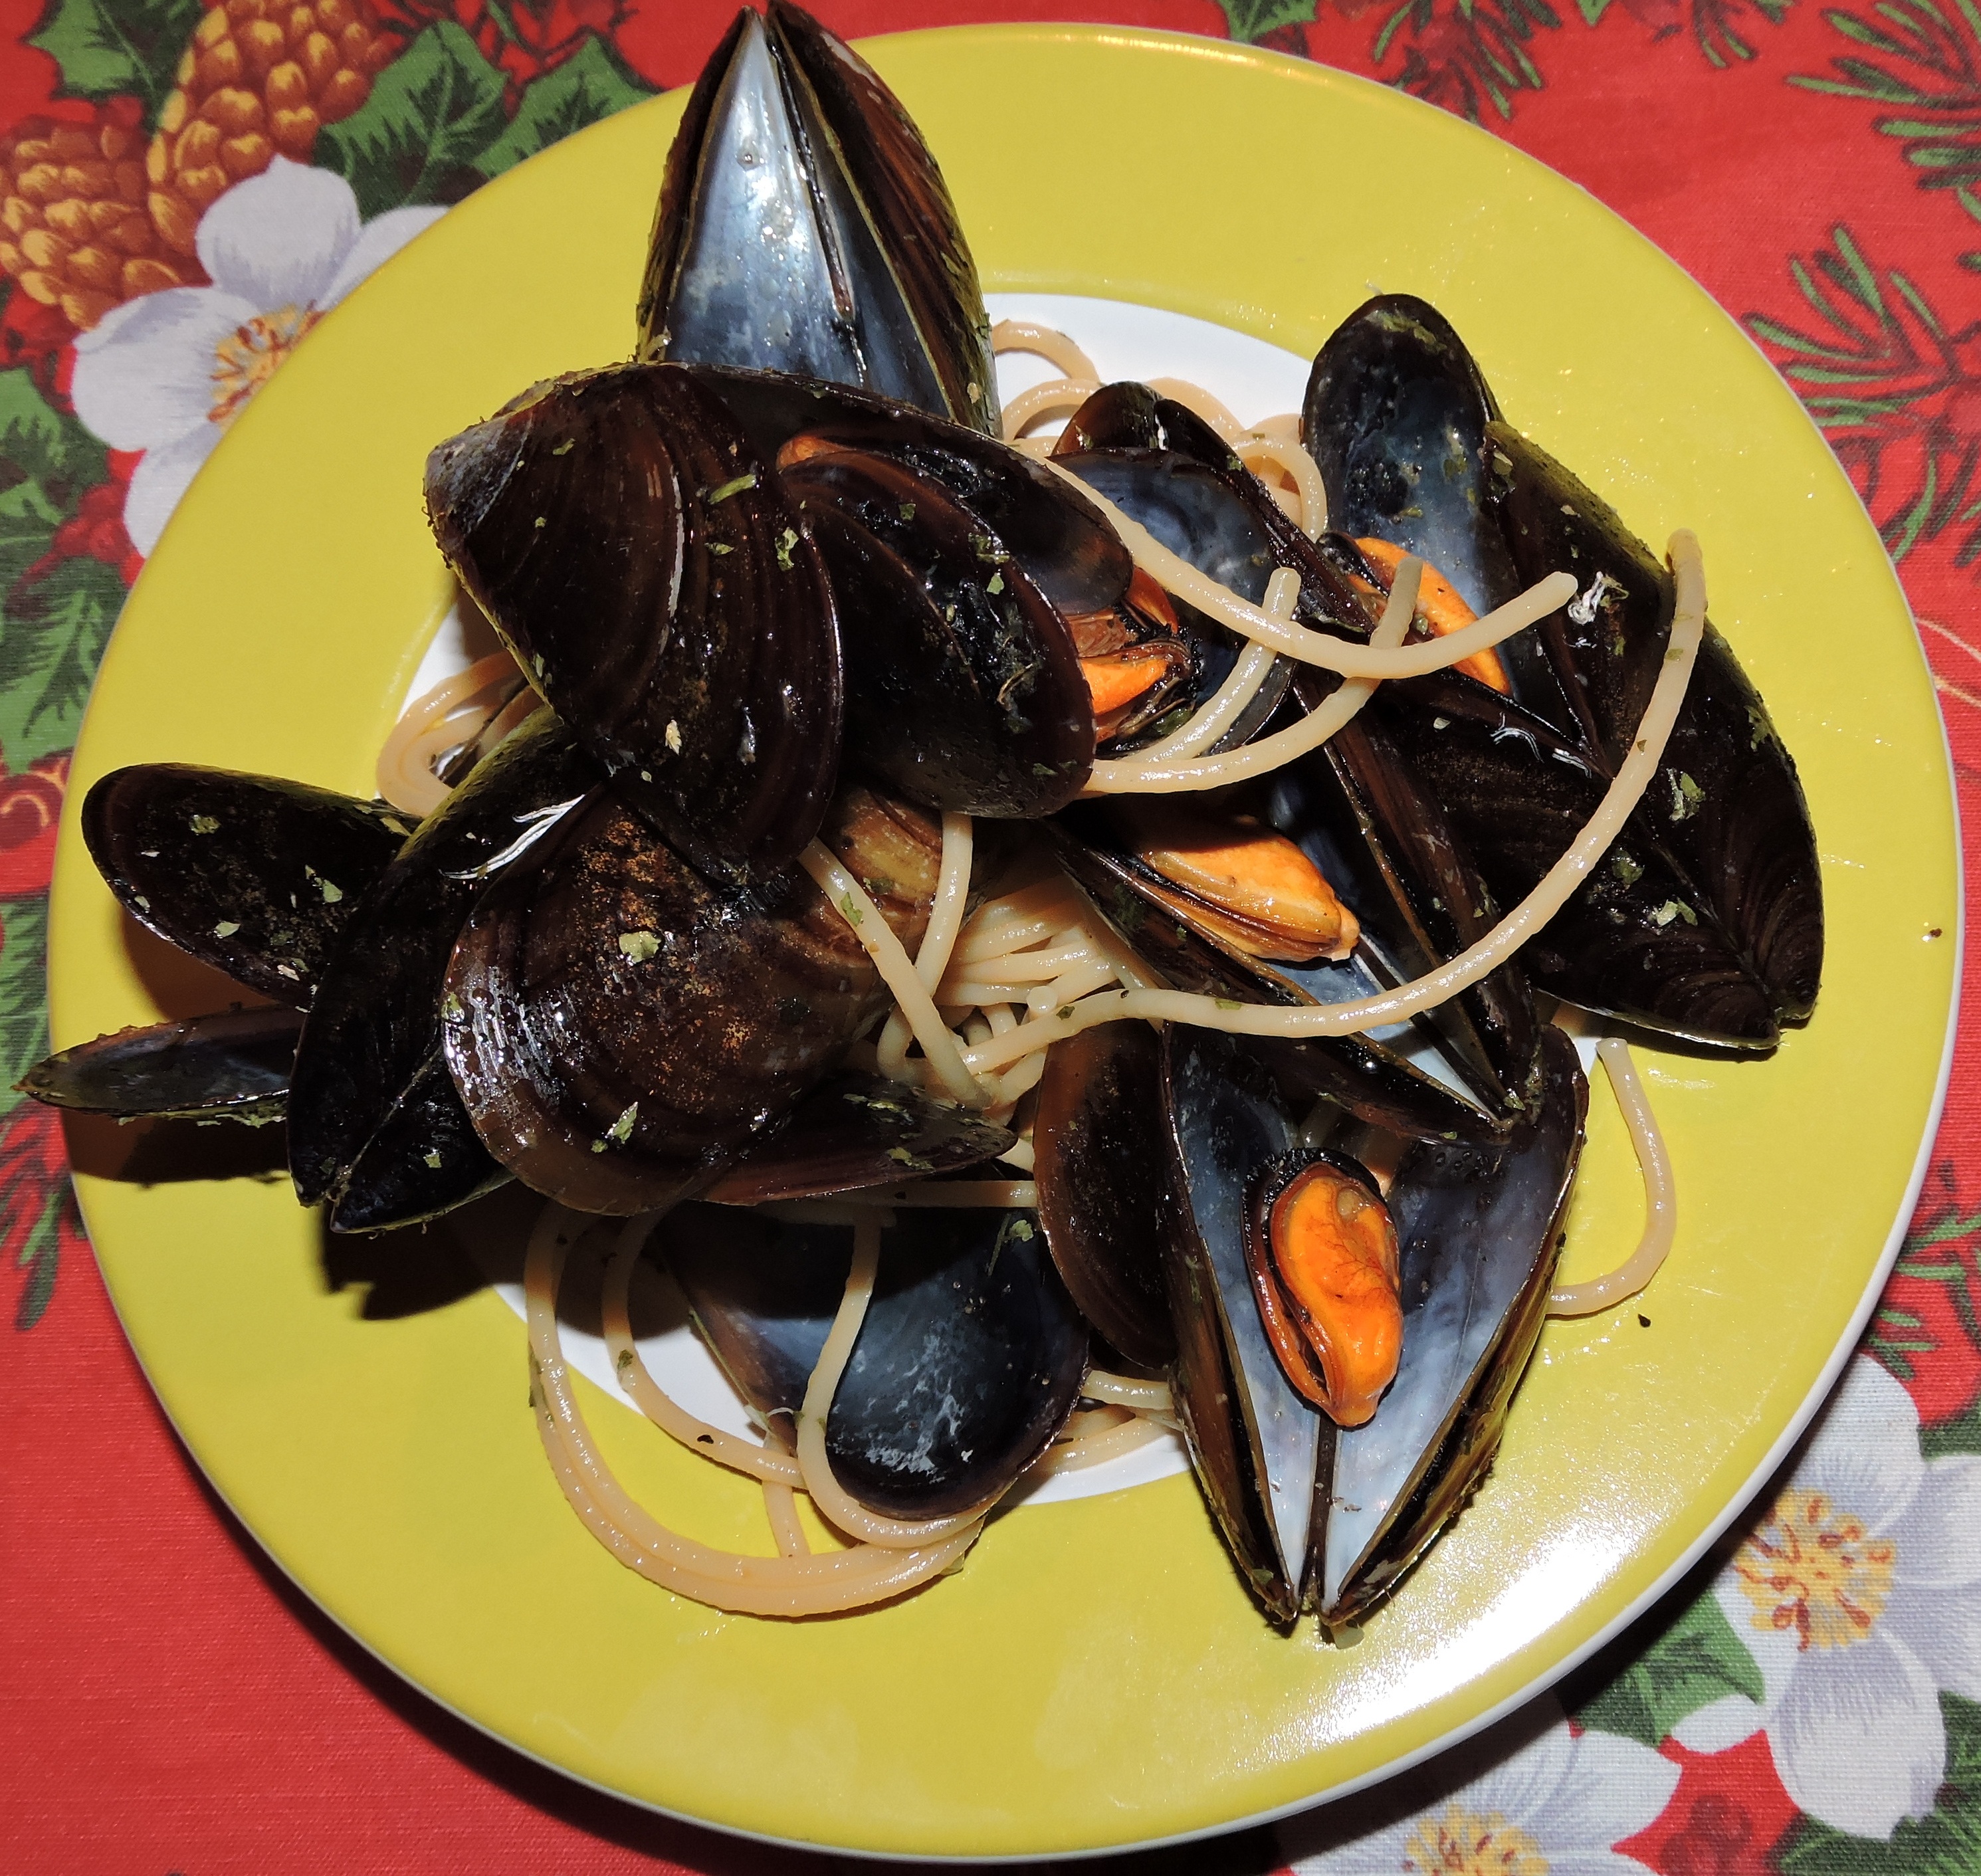
dish, meal, food, produce, seafood, kitchen, fish, eat, lunch, cuisine, pasta, invertebrate, mussel, spaghetti, gastronomy, italian, mussels, typical dish, clams oysters mussels and scallops, animal source foods